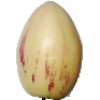
Label: Pepino 1